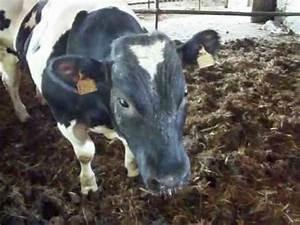
cow